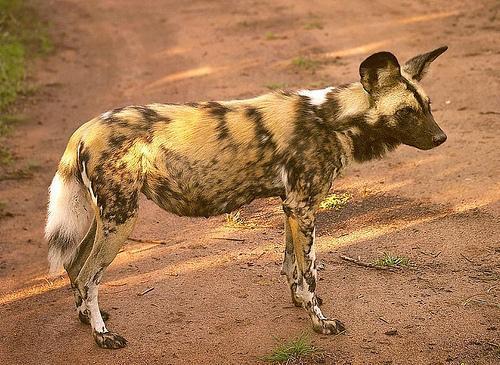
African_hunting_dog